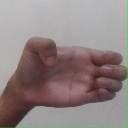
अक्षर: ख